Boise National Forest

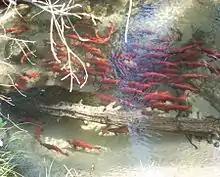
A photo of a school of Kokanee salmon in breeding coloration from above

Lodgepole pine dominates in cold, dry areas from to . The understory in lodgepole pine forests can be sparse but includes grasses, forbs, huckleberries, and grouse whortleberry, although fires in these forests are typically lethal to trees and understories alike. At the highest elevations, forests consist of subalpine fir alongside whitebark pine and Engelmann spruce. Grasses and forbs tolerant to freezing throughout the growing season occupy the understory.